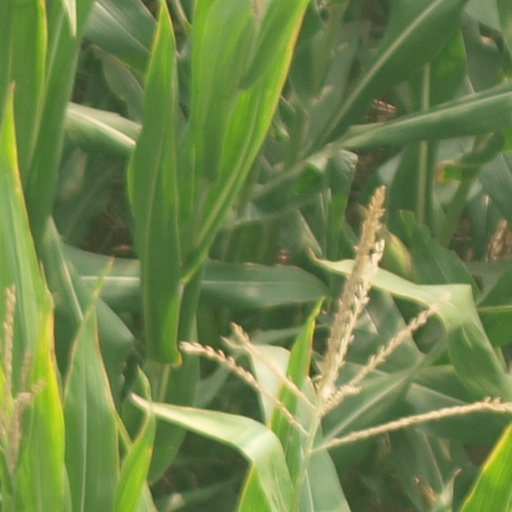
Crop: maize; corn